Standing rigging

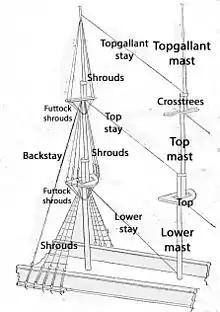
Standing rigging on a square-rigged vessel (illustrated left), which supports a mast comprising three steps: "main", "top", and "topgallant" (illustrated right). The shrouds support each section laterally and the stays support each, fore and aft.

Standing rigging comprises the fixed lines, wires, or rods, which support each mast or bowsprit on a sailing vessel and reinforce those spars against wind loads transferred from the sails. This term is used in contrast to running rigging, which represents the moveable elements of rigging which adjust the position and shape of the sails.